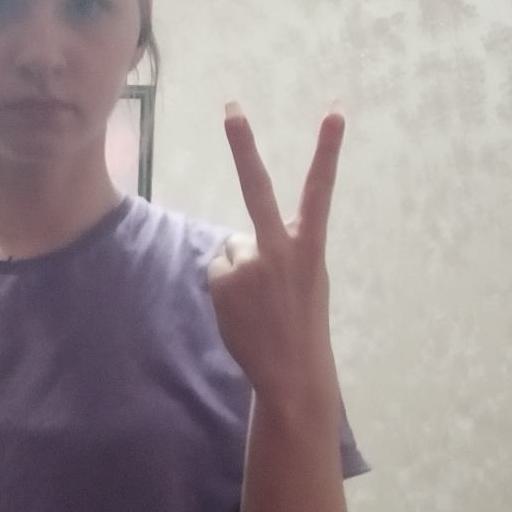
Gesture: peace_inverted